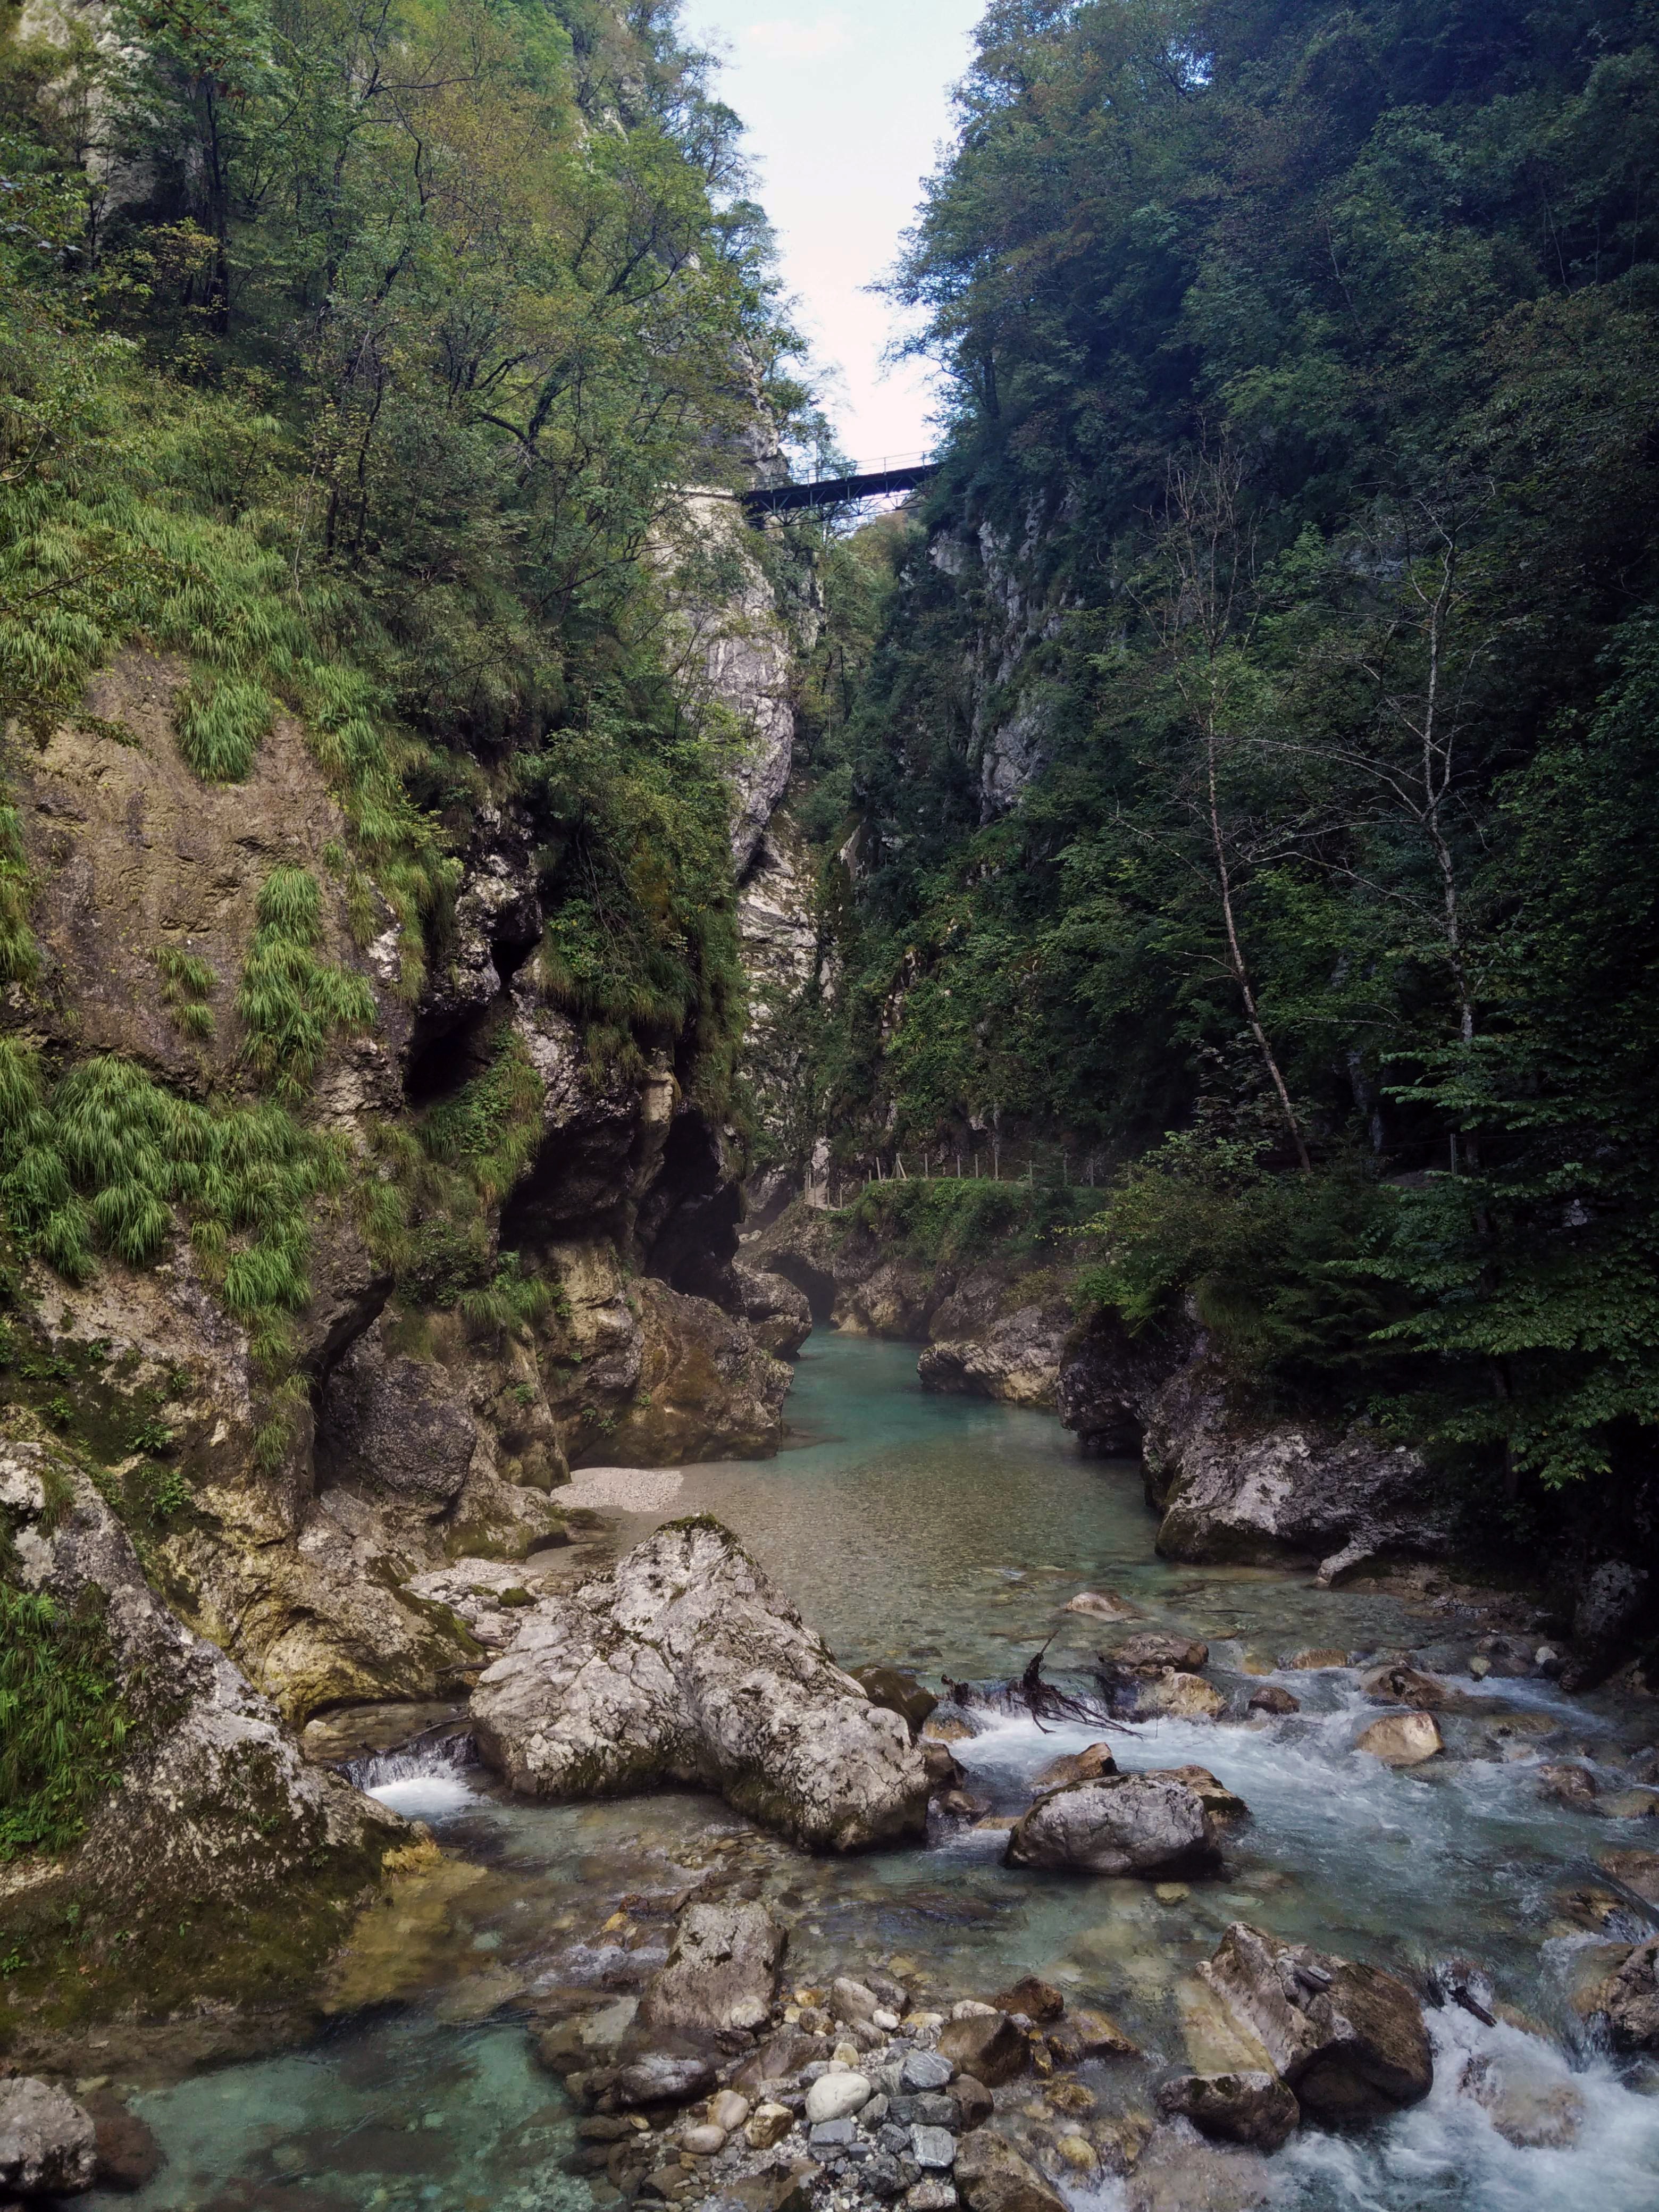
waterfall, wilderness, walking, mountain, trail, river, valley, stream, rapid, canyon, body of water, rainforest, ravine, water feature, watercourse, wadi, landform, geographical feature, geological phenomenon